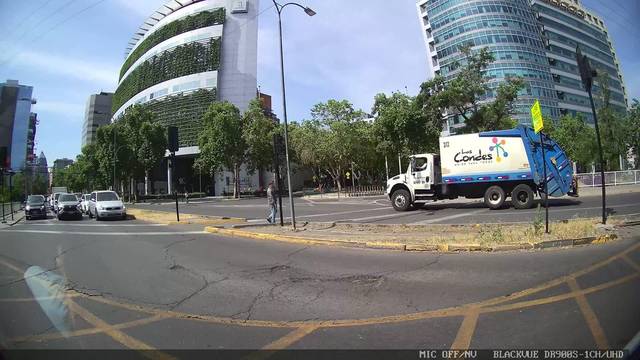
Region: Chile
Coordinates: -33.42, -70.599